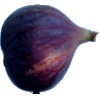
Label: Fig 1